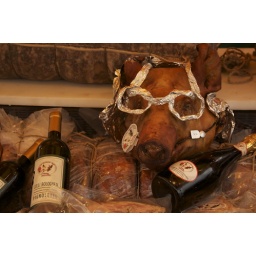
A comical Sicilian pig at the market in Florence